RAF Chilbolton

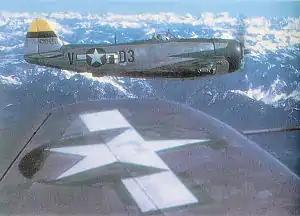
Republic P-47D-30-RE Thunderbolt Serial 44-20456 of the 397th Fighter Squadron on an escort mission over the German Alps.

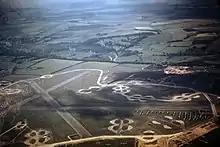
CG-4As and C-47s of 442nd Operations Group at Chilbolton for Operation Market, September 1944.

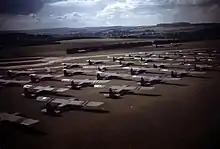
Closeup of CG-4A gliders at Chilbolton in early September 1944 ready to be used in "Operation Market".

Royal Air Force Chilbolton or RAF Chilbolton is a former Royal Air Force station in Hampshire, England. The airfield was located in Chilbolton approximately south-southeast of Andover.